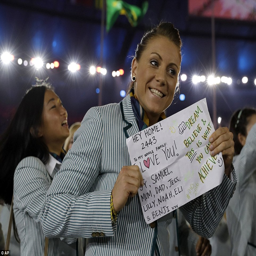
the ceremony traced history , from its earliest people , to the coming along with development into a pulsating metropolis